Kurt Szafranski

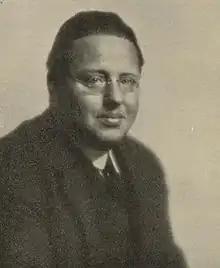
Kurt Szafranski

Kurt Szafranski, in exile Safranski, (17 October 18901 March 1964) was a German-American draftsman, journalist and managing director. In Germany, he illustrated Kurt Tucholsky's "Rheinsberg" in 1912, and was managing director of the "Berliner Illustrirte Zeitung" (BIZ). In exile in the U.S., he was a co-founder of the Black Star, a leading photo agency.